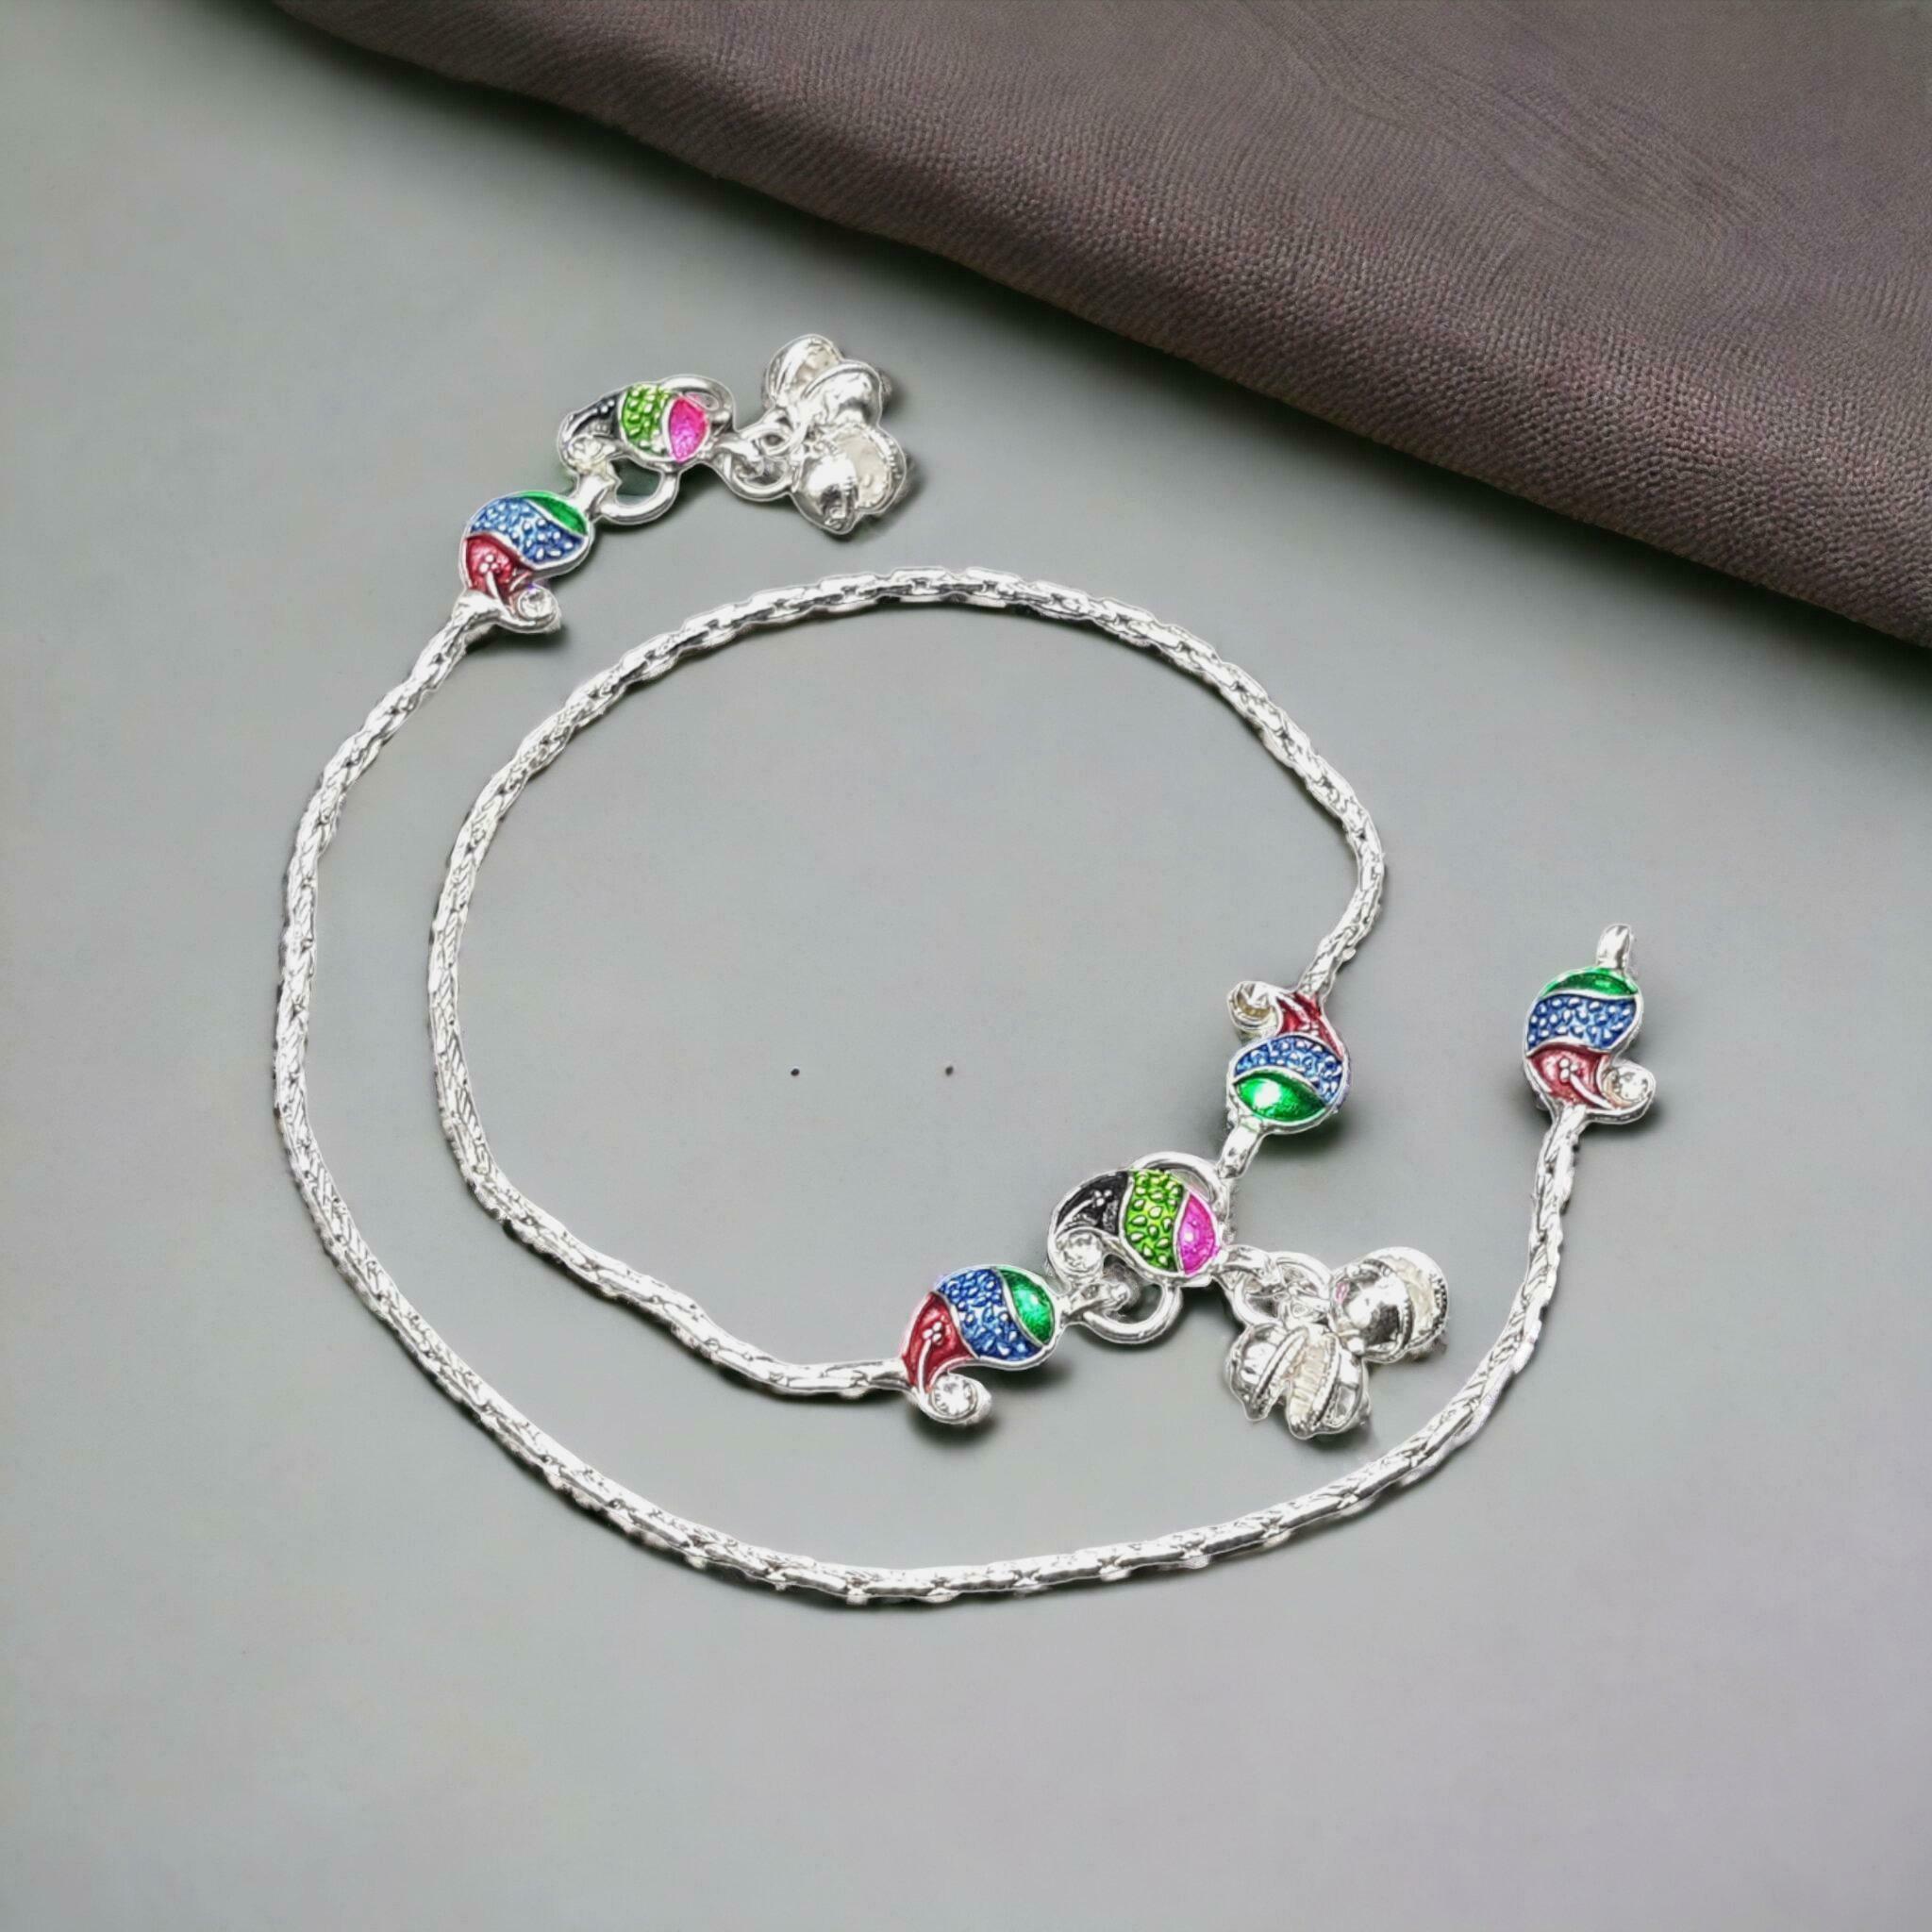
BR Ornaments Shimmering Bejeweled Women Anklets & Toe Rings Alloy Anklet (Pack of 2)
Type: Anklet
Brand: BR Ornaments
Price: Rs. 239
 This silver anklet looks good with all indian outfitsor traditional outfits suitable girls and women of all ages. grab this pair of anklets, you will feel stylish ankle and shining silver anklet will make beautiful, you must buy the sns traders anklets you will never go wrong with the latest design, fancy anklets in silver jewellery.